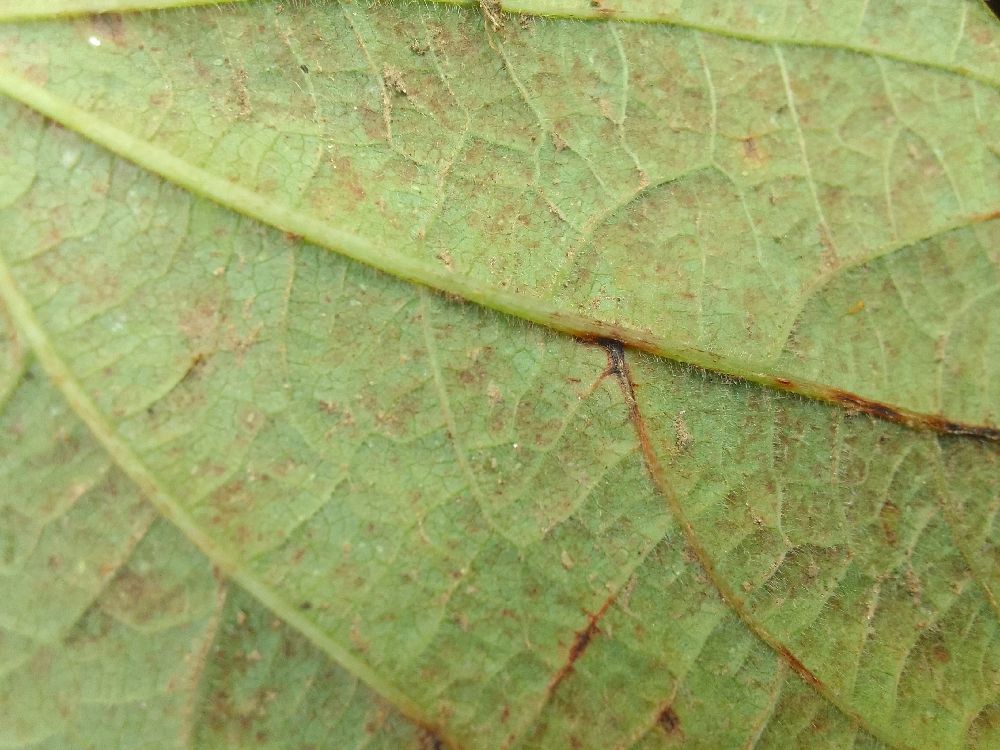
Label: anthracnose